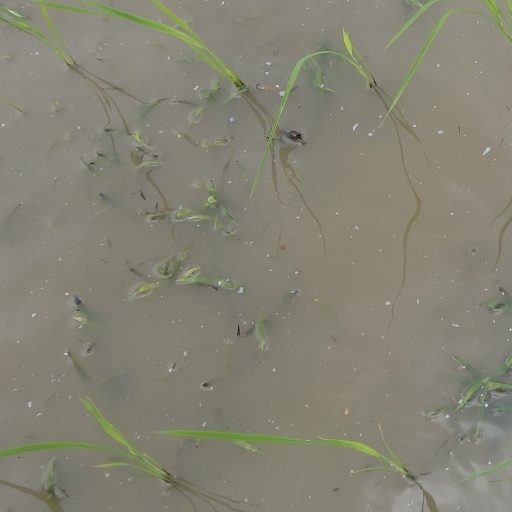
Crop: rice